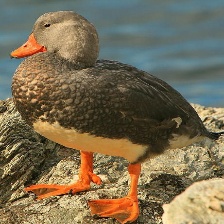
Species: STEAMER DUCK
Scientific name: TACHYERES
ImageNet parent category: drake